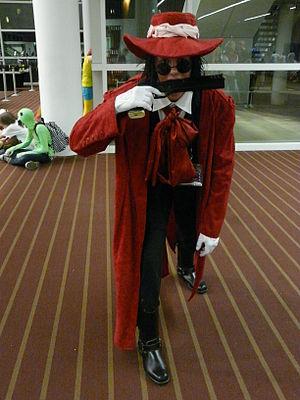
Alucard est le personnage principal du manga Hellsing de Kōta Hirano. S'il est le plus puissant combattant de l'organisation Hellsing, tout porte à croire que ce statut peut aisément s'étendre sur le reste du monde.